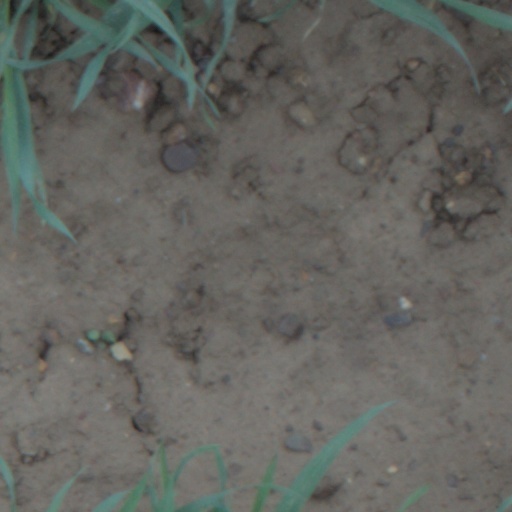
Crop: wheat